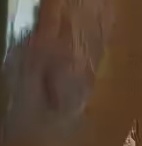
Face region: eyes (orbital_tightening_and_eye_area)
Pain indicator: obviously_present